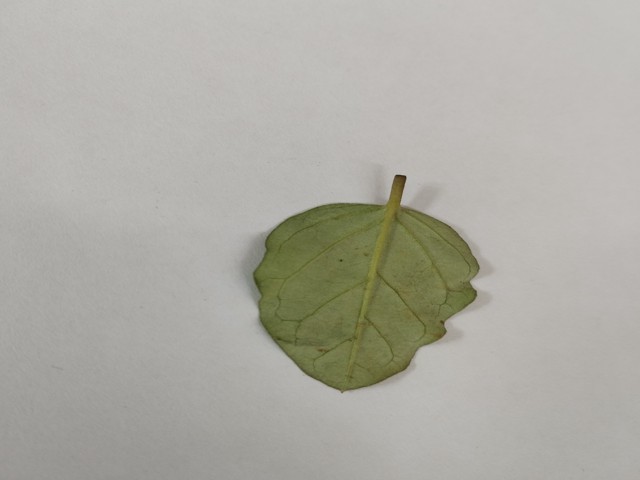
Plant: punarnava